The Iceman Cometh

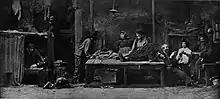
"The Lower Depths", a possible inspiration for "The Iceman Cometh"

Emma Goldman, whom O'Neill admired, inspired the play's anarchist subplot.